War in Donbas

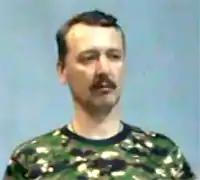
Russian commander Igor 'Strelkov' Girkin, who admitted sparking the Donbas war in April 2014

Pro-Russian militants unlawfully detained journalists (including American Simon Ostrovsky), local civilians, and the elected mayor, Nelya Shtepa. On 25 April, they kidnapped eight OSCE observers and held them captive, claiming they were "NATO spies". The militants also carried out several summary executions. Girkin later took responsibility for these.